Jan Verkolje

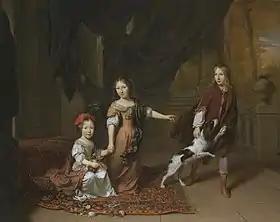
"Portrait of two sisters and their brother playing with a dog"

In 1672, the so-called rampjaar (disaster year), which was marked by a large-scale invasion of the Dutch Republic by French and other armies, Verkolje moved from Amsterdam to Delft. Here he married Judith Voorheul in October 1672. He became a member of the Guild of St. Luke of Delft in 1673 and served as its dean between 1678 and 1688. Verkolje was very successful and enjoyed the patronage of important patrons in Delft as well as the court in the Hague. As a portrait painter his only competitor in Delft was Cornelis de Man.